David Talley

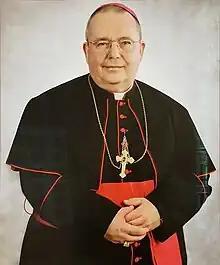

David Prescott Talley (born September 11, 1950) is an American Catholic prelate who has served as Bishop of Memphis since 2019.